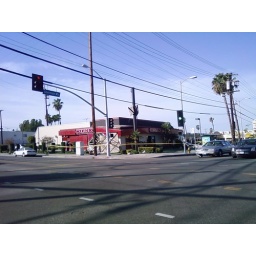
Jack in the Box sign on the ground